Stu Hart

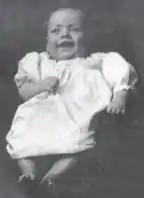
Hart as a baby in 1915

Hart was born in Saskatoon in 1915 to Edward and Elizabeth Stewart Hart. He was mainly of Ulster Scot descent on his father's side and had Scottish and English ancestry from his mother's side of the family.